Barony of Westerwald

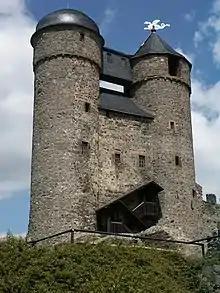
Greifenstein Castle

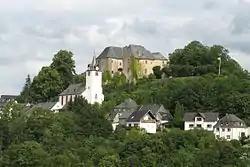
Westerburg's "schloss"

The oldest document, in which the rights of the Barony are described, dates to 1396. This records a treaty between Henry, Count of Nassau-Beilstein and Reynard, Count of Westerburg. In this treaty, Nassau is allocated water and pasture, "Gebot und Verbot" or the actual suzerainty with the church parishes of Marienberg, Neukirch and Emmerichenhain; Westerburg and Runkel retain eight marks a year of weregild ("Manngelder") and rights over the mills, hunting and fishing; serfs ("Wiltfänge") were divided. Other documents record, according to Heyn "that they enjoyed a high degree of independence through their own regional court, something that was not very common in German-speaking lands at that time." The main duty to the overlords was the "Bede"; this was based on the yield and nature of the farmland, depending on how much was arable land or was ploughed by oxen or horses. In addition to the fixed estate duties the Westerwald also had unusual taxes, which the overlords could exact under certain circumstances. In addition, the Westerwald folk had to do some service, like that of serfs, but only where it was considered appropriate.